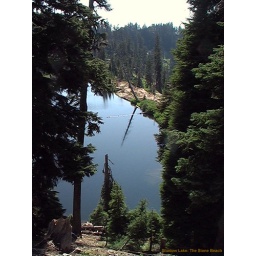
Shadow Lake in the Marble Mountains. The stone beach is the best place to swim from.